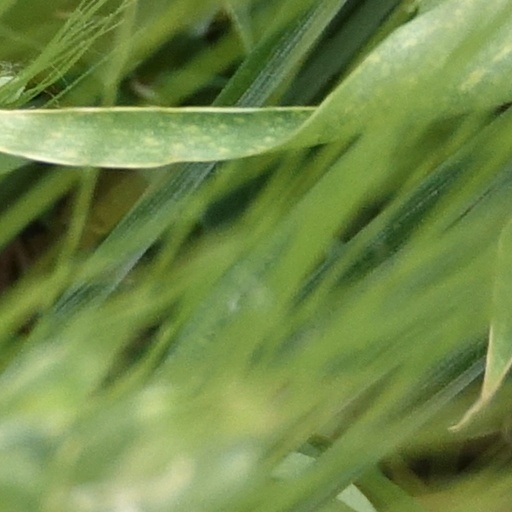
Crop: wheat